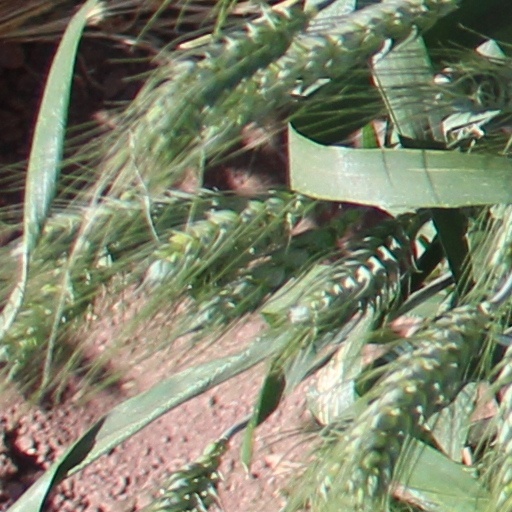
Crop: wheat